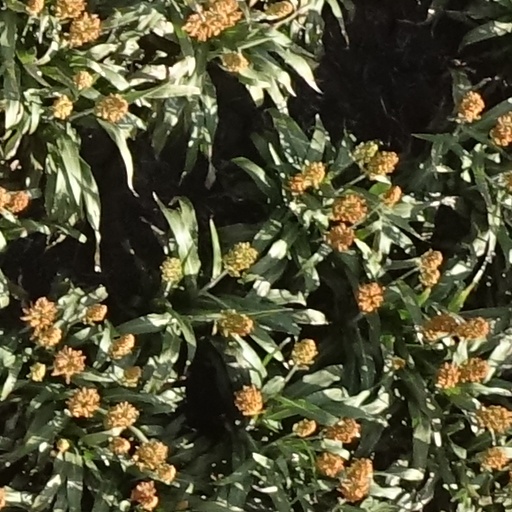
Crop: sorghum